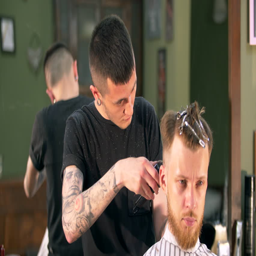
the hairdresser makes a fashionable haircut to the client